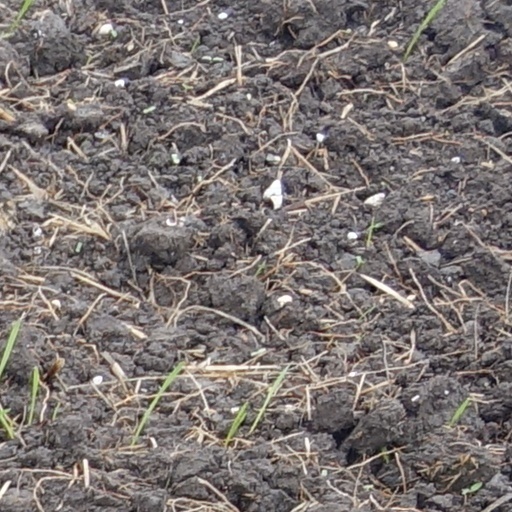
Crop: wheat